Trieste

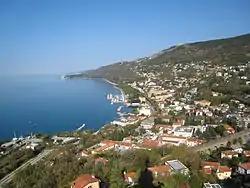
View of Barcola from the Vittoria Lighthouse

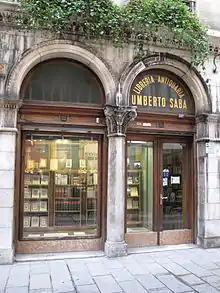
Libreria Antiquaria Umberto Saba

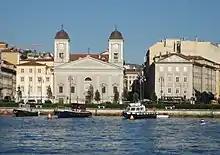
Church of San Nicolò dei Greci

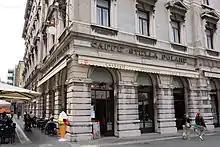
James Joyce, Umberto Saba and their friends were guests of the still-existing Caffè Stella Polare.

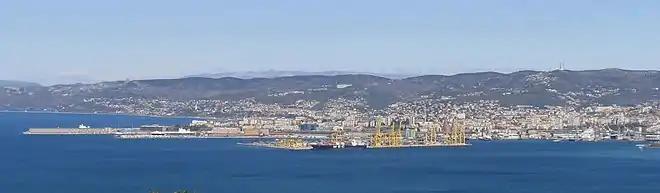
Port of Trieste

The Castello Miramare, or Miramare Castle, on the waterfront from Trieste, was built between 1856 and 1860 in a project by Carl Junker, commissioned by Archduke Maximilian. The castle gardens comprise a variety of trees, chosen by and planted on the orders of Maximilian. Features of the gardens include two ponds, one noted for its swans and the other for lotus flowers, the castle dependance ("Castelletto"), a bronze statue of Maximilian, and a small chapel where a cross made from the remains of the "Novara" is kept, the flagship on which Maximilian, brother of Emperor Franz Josef, set sail to become Emperor of Mexico.